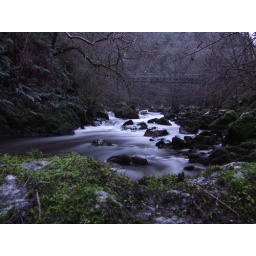
the dargle river in ireland. i grew up right beside it and still regularly fish it.